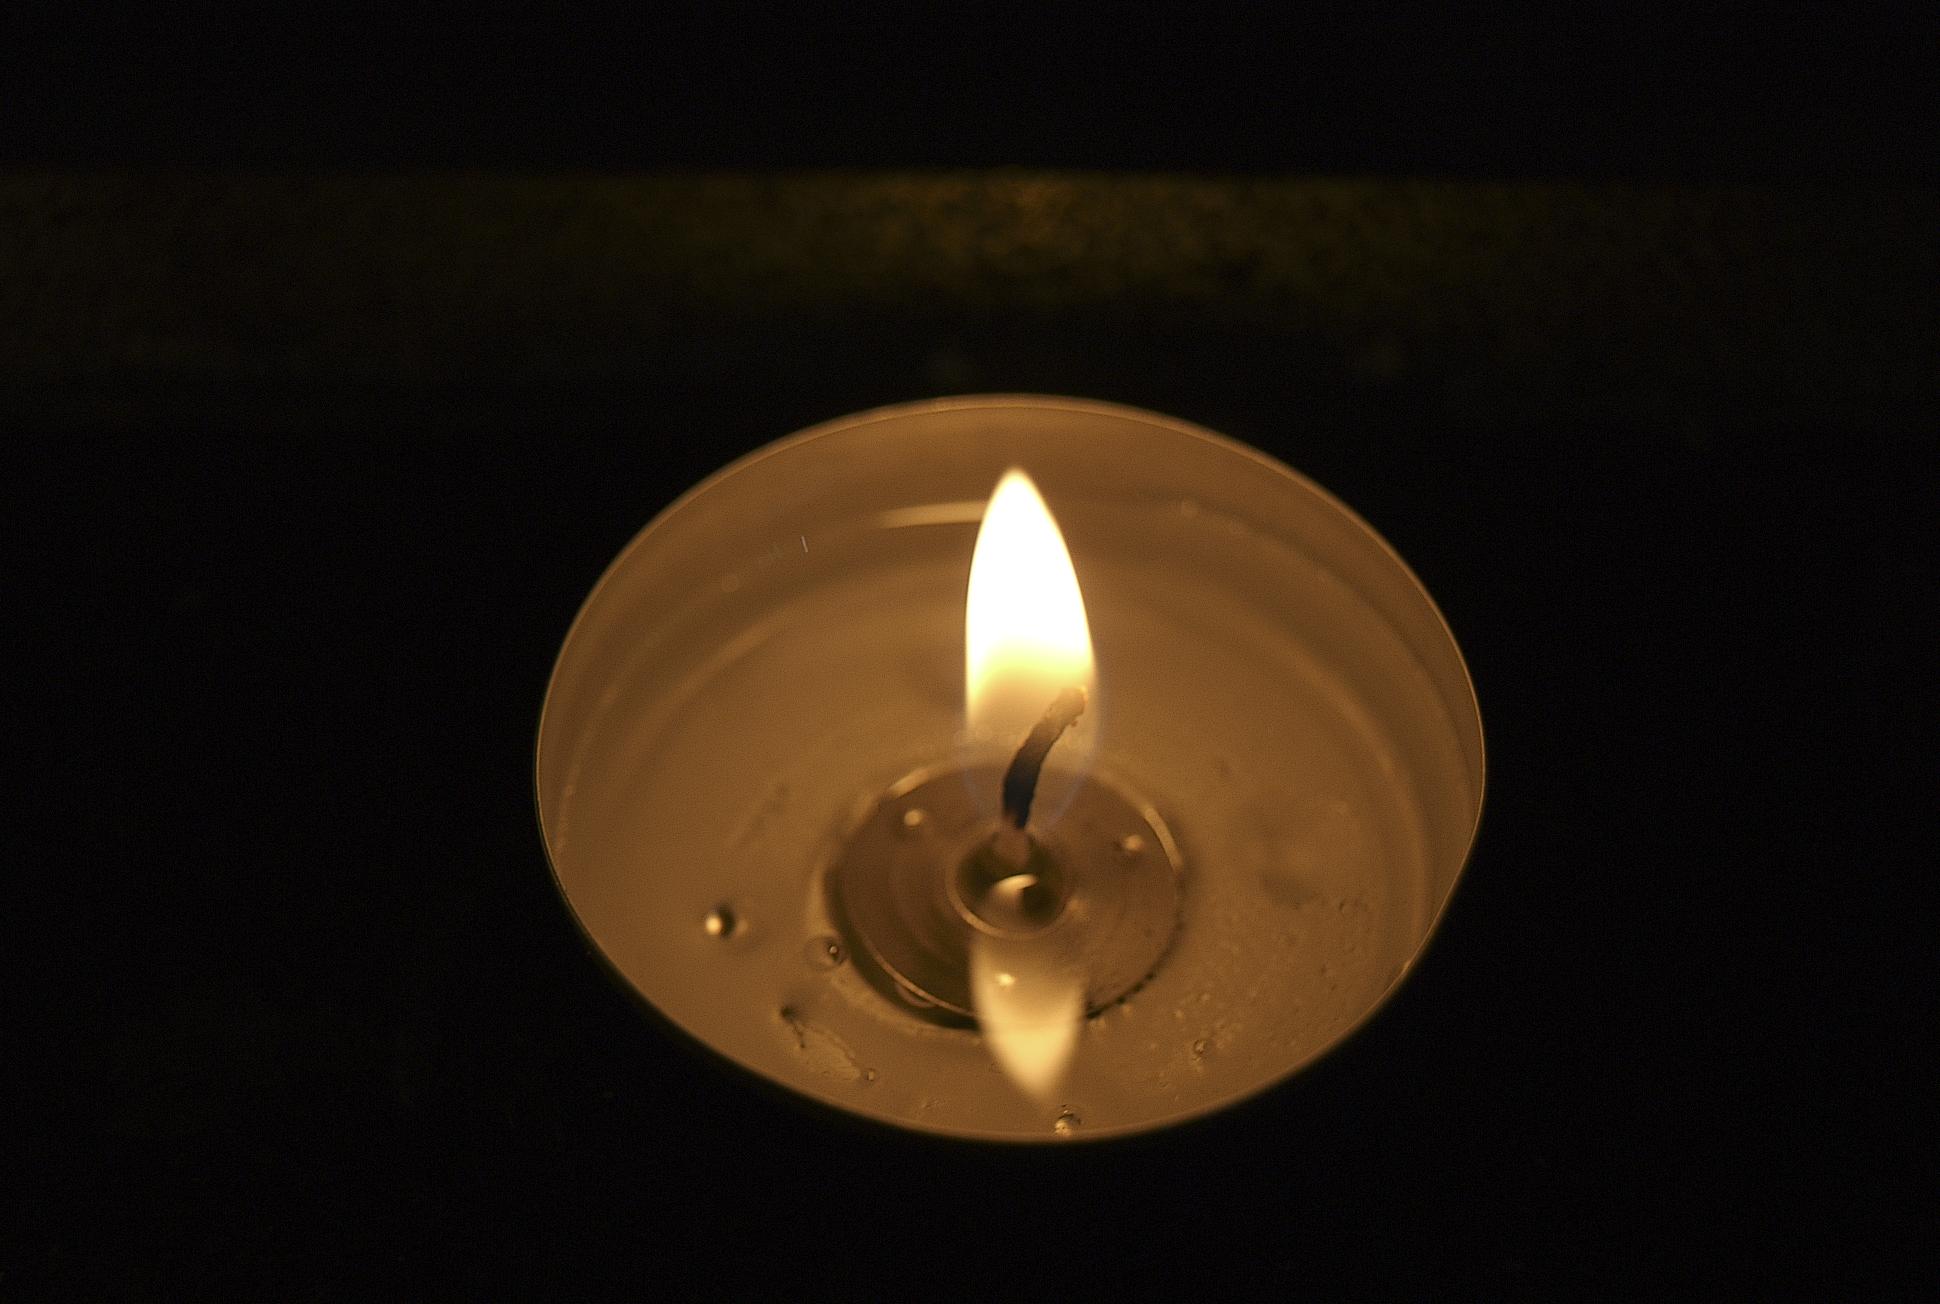
candle, lighting, light fixture, cymbal, incandescent light bulb